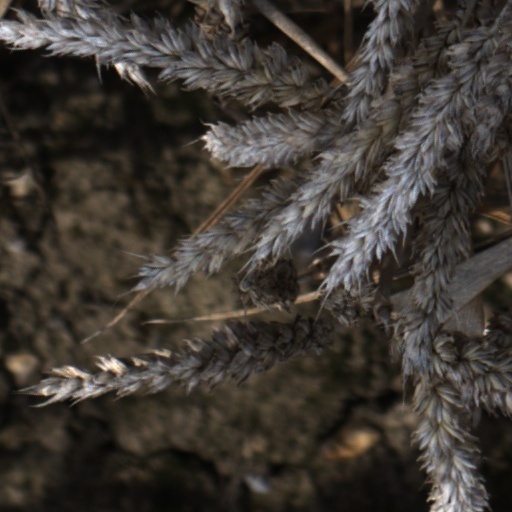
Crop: wheat